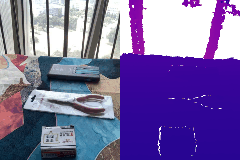
Label: pliers